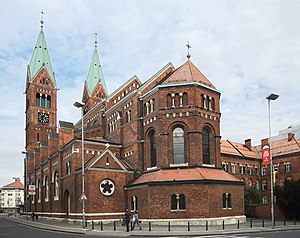
Slovenien / Politik og administration
Republikken Slovenien er et land i Centraleuropa. Slovenien har en ganske kort kystlinje, omkring 47 kilometer, til Adriaterhavet og grænser op til Italien, Østrig, Ungarn og Kroatien.